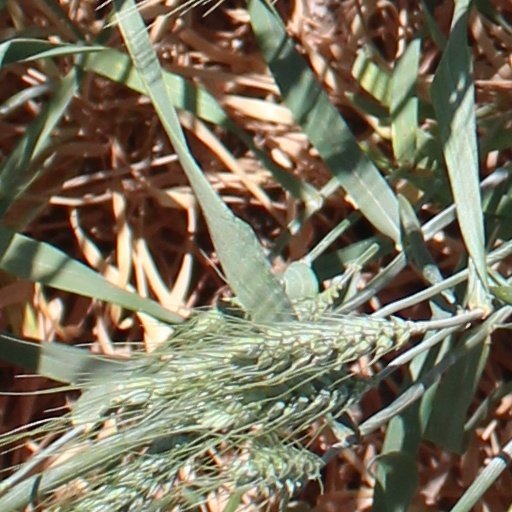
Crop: wheat